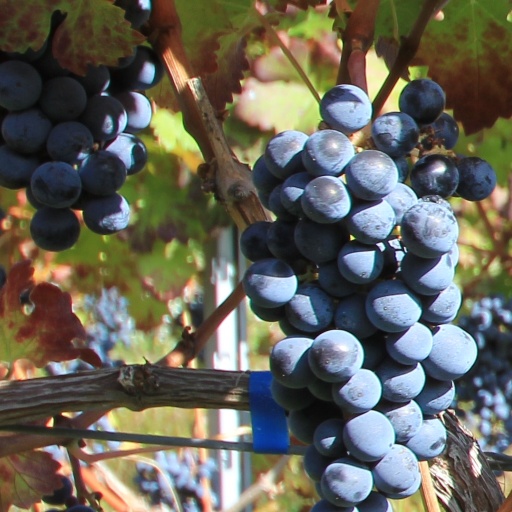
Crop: grape